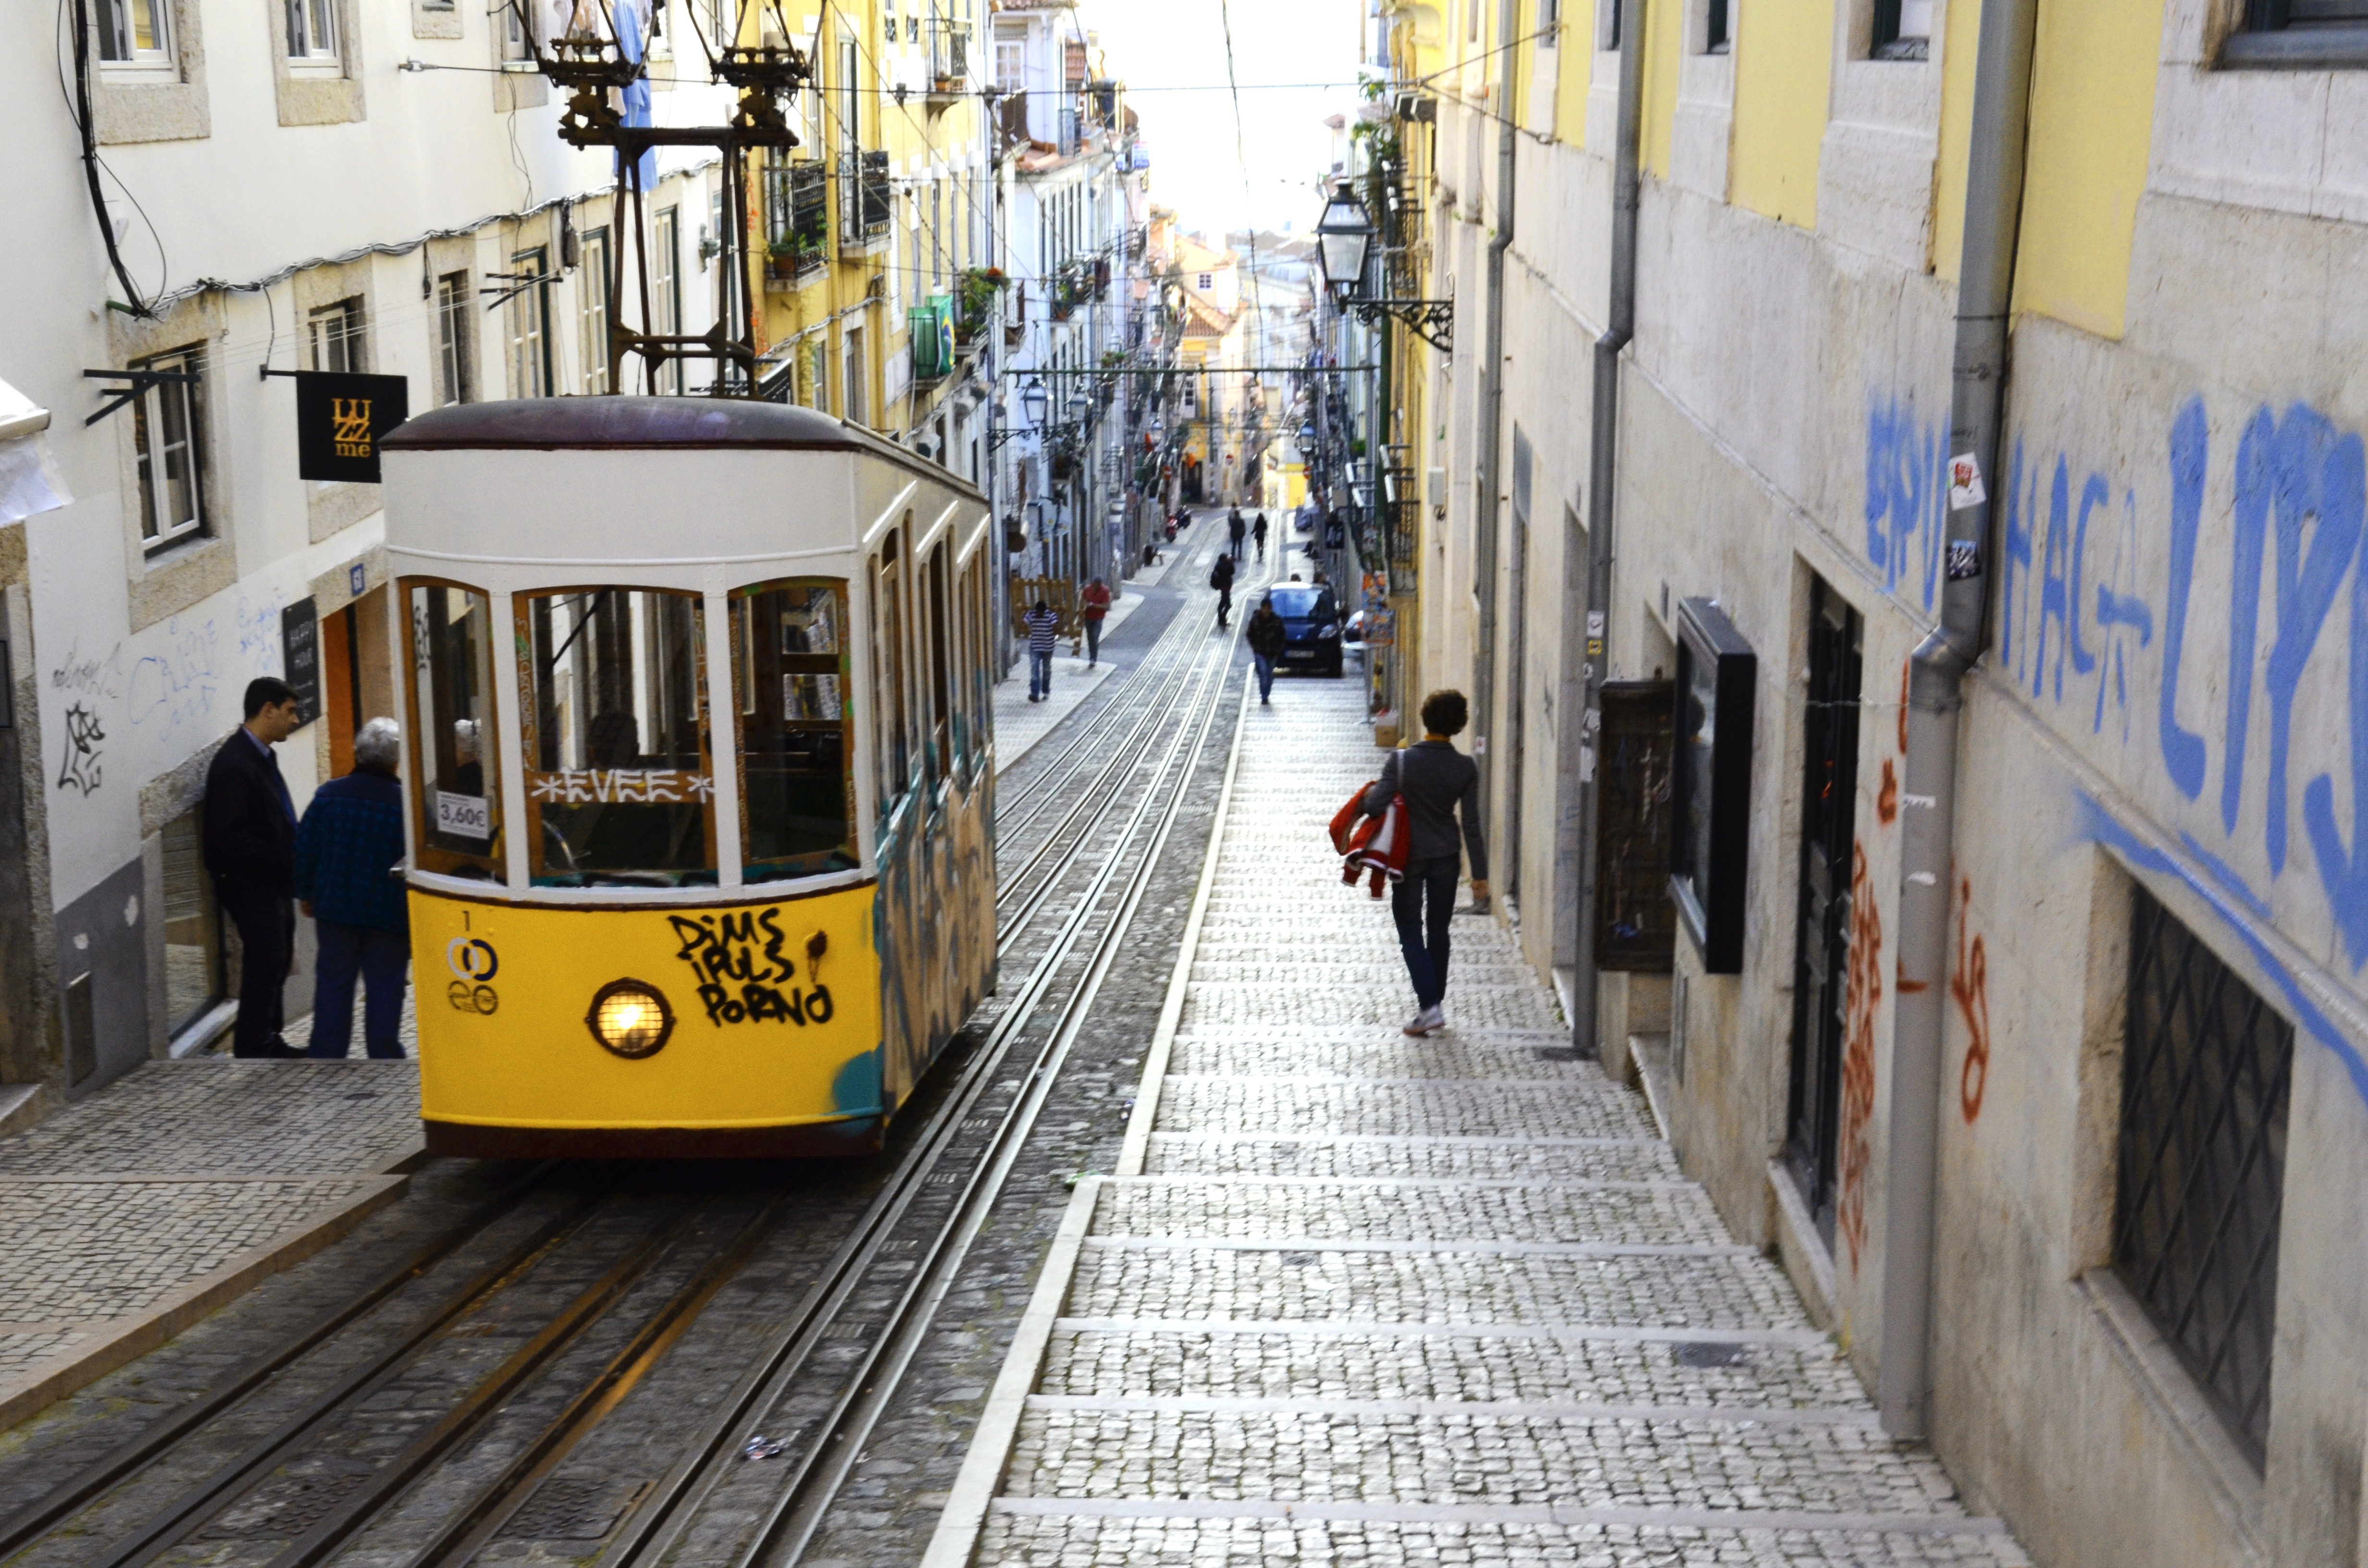
tram, transport, vehicle, tourism, trip, lane, public transport, portugal, low, lisbon, bonde, electric 28, wheezing, bairro alto, land vehicle, rolling stock, metropolitan area